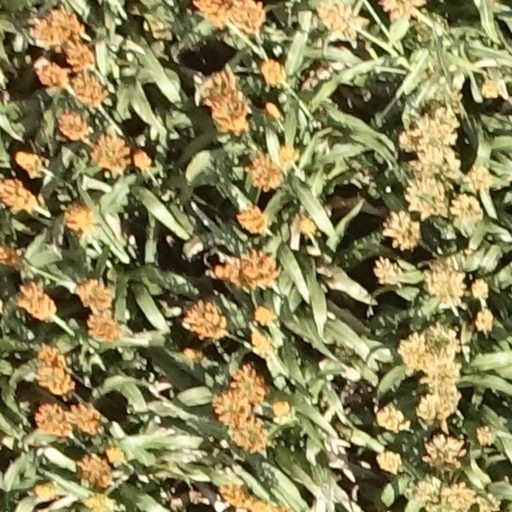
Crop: sorghum